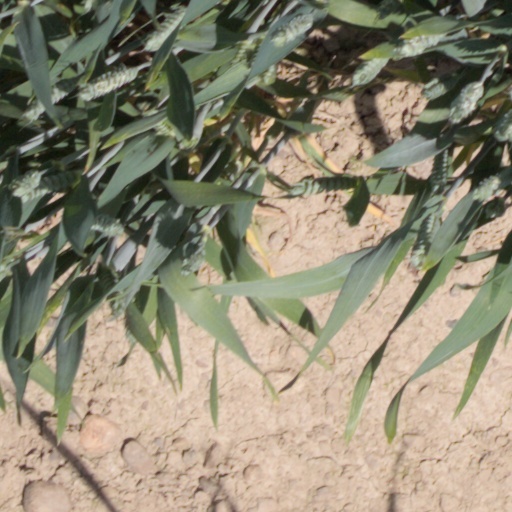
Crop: wheat